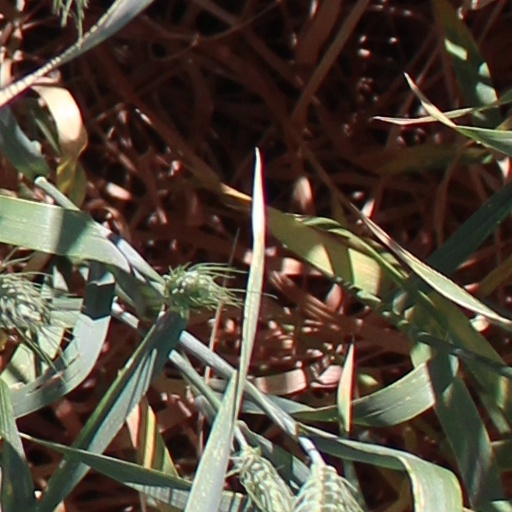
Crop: wheat